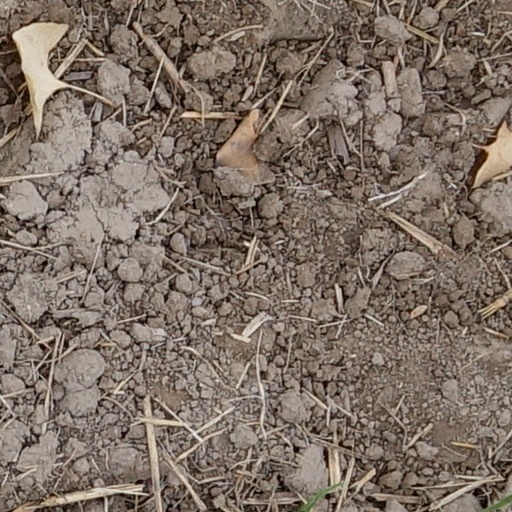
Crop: wheat